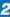
Number: 2